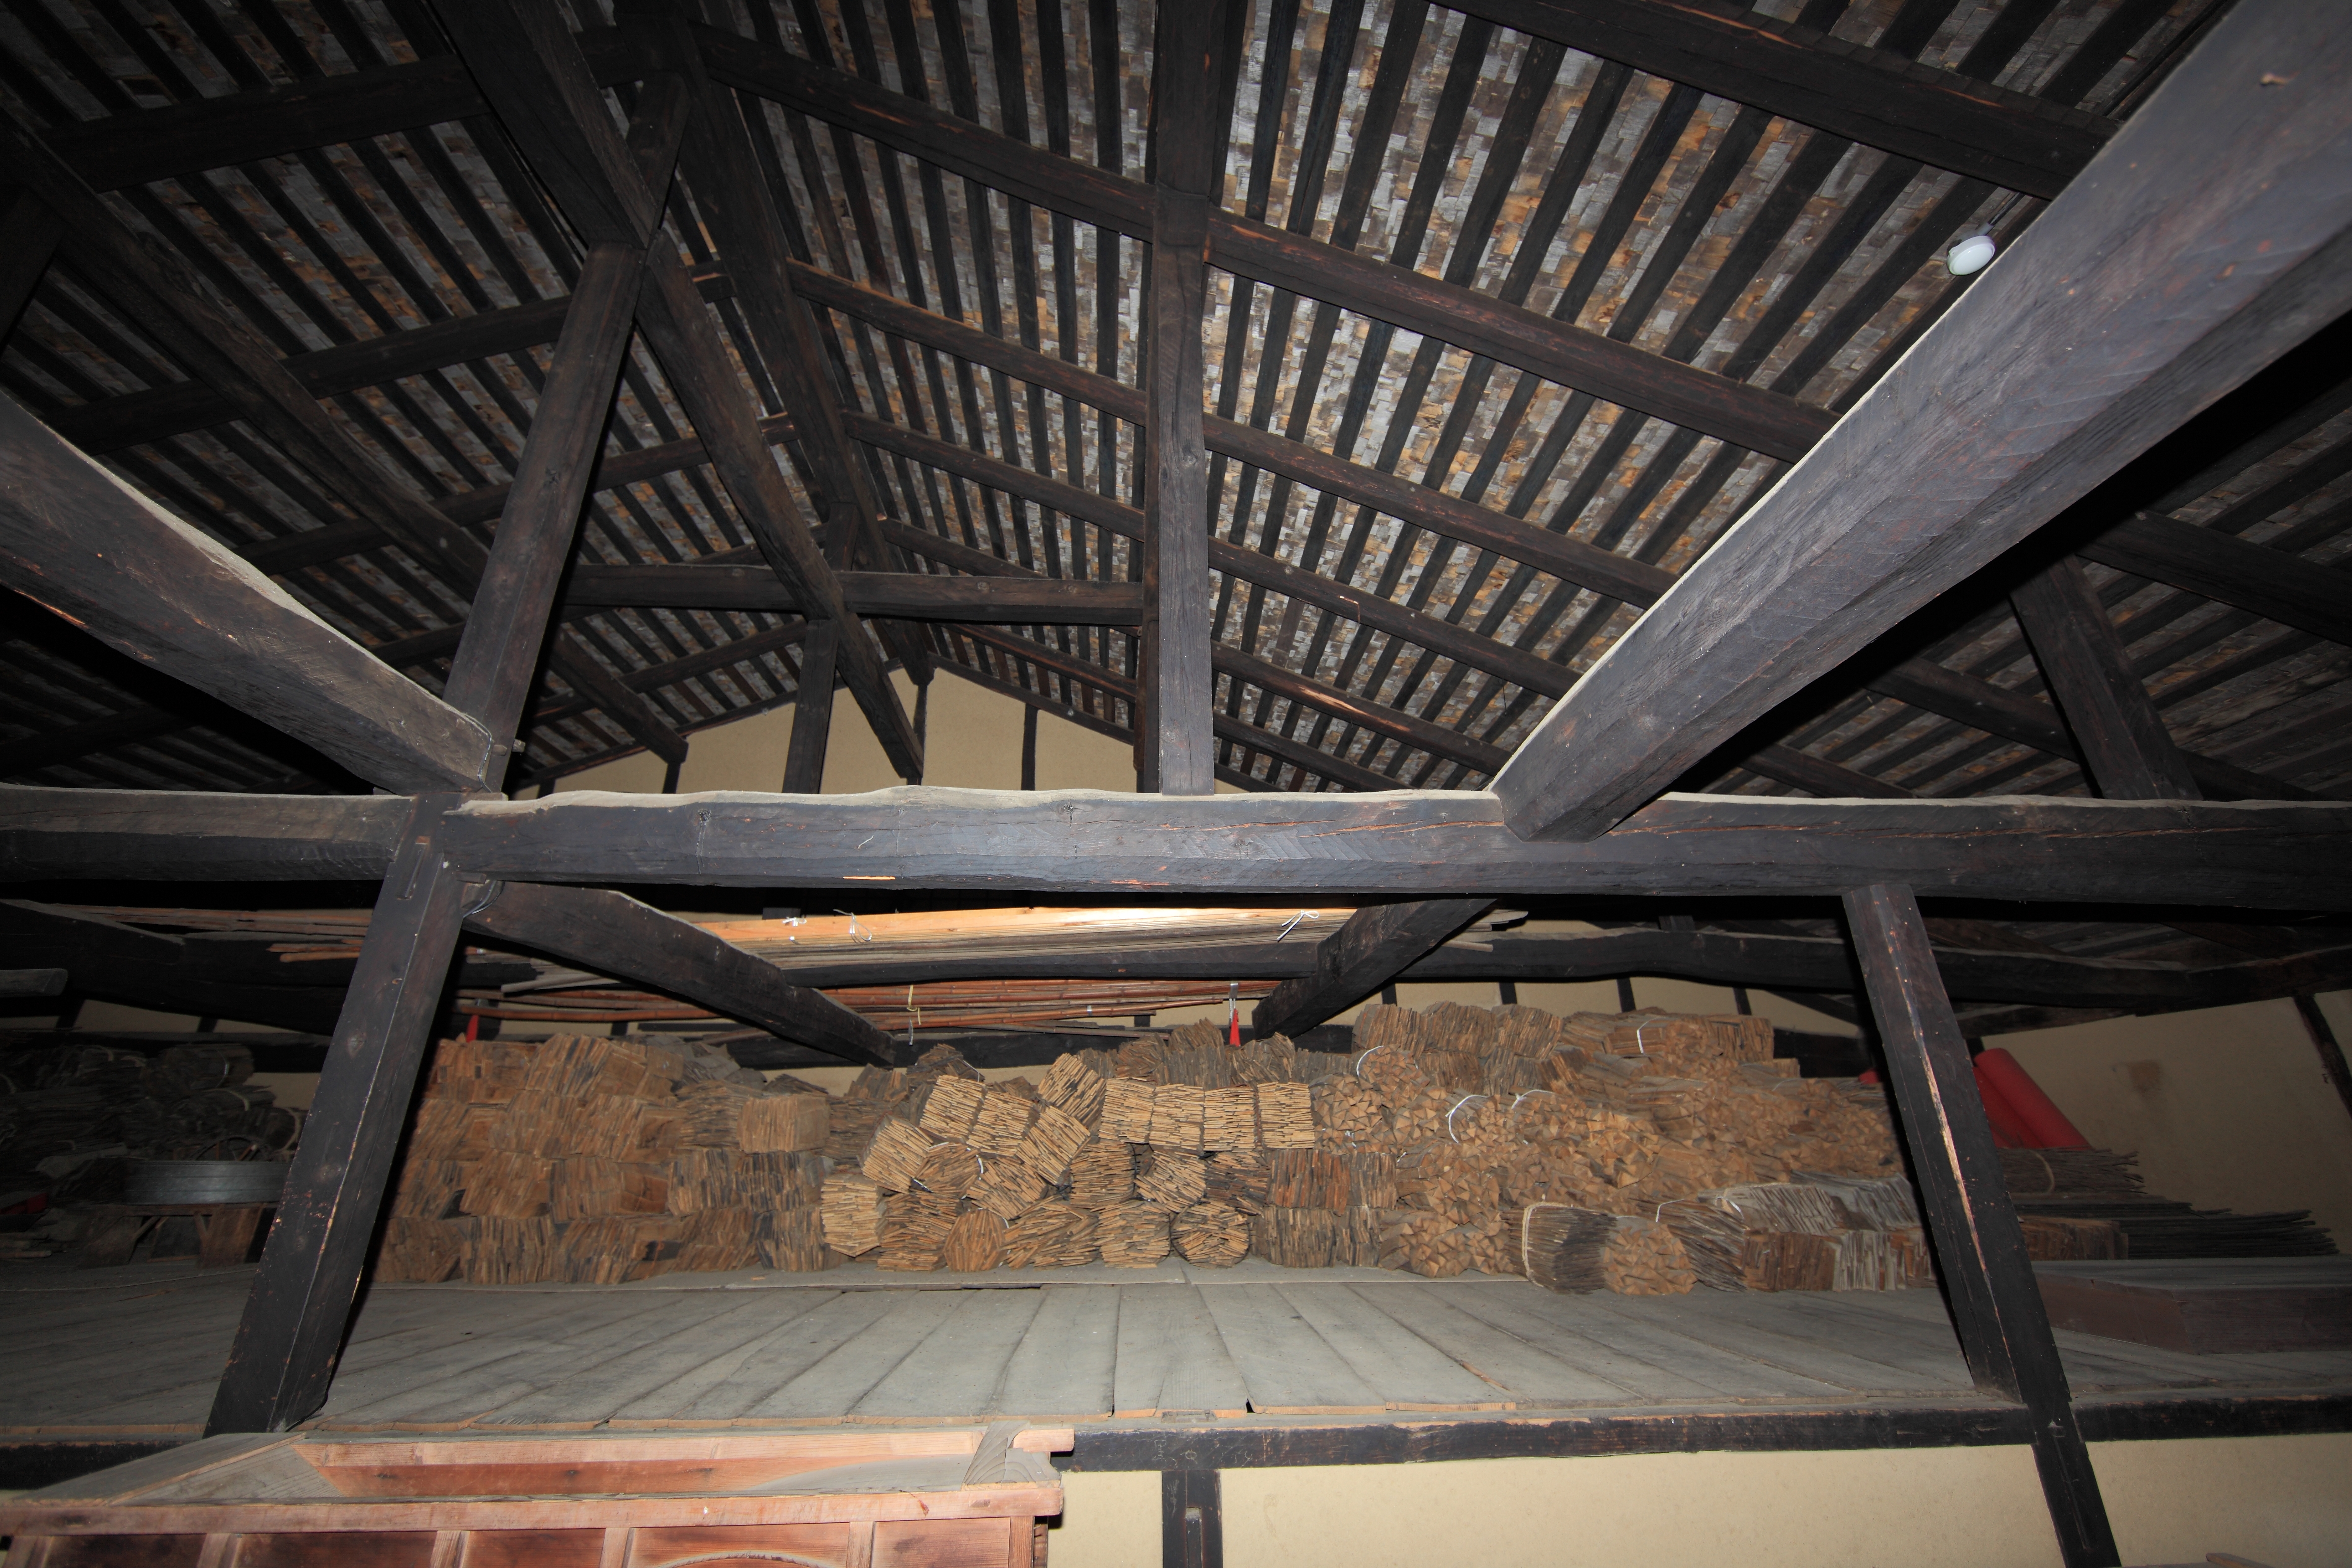
architecture, wood, roof, beam, ceiling, high, residence, cool image, japanese, 5d, style, hires, markii, hi, res, resolution, gunma, uenomura, kyuukurosawakejuutaku, tanogun, daylighting, automotive exterior